Michael Cudlitz

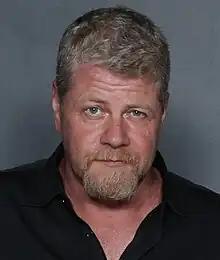
Cudlitz at the 2018 Raleigh SuperCon

Michael Cudlitz (born December 29, 1964) is an American actor known for portraying John Cooper in the NBC/TNT drama series "Southland" for which he won the Critics' Choice Television Award for Best Supporting Actor in a Drama Series in 2013, Sergeant Denver "Bull" Randleman in the HBO miniseries "Band of Brothers", and Sergeant Abraham Ford in the AMC horror series "The Walking Dead".